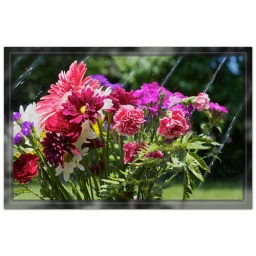
Day 160/365: flowers in the rain ( same flower bouquet I used for day 159, water added for creativity)